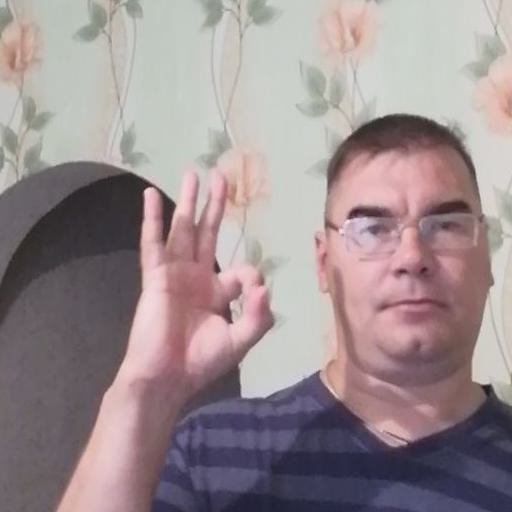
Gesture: ok